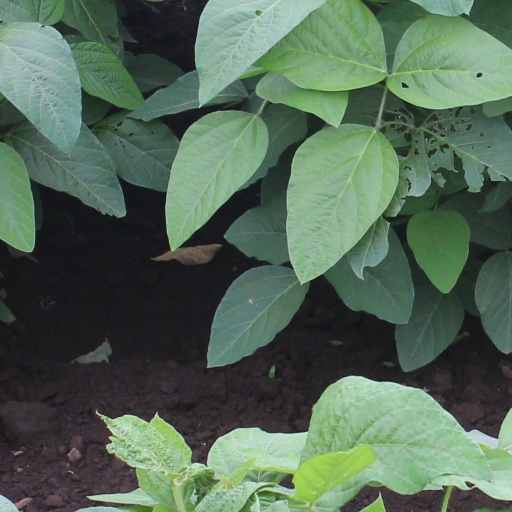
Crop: soybean